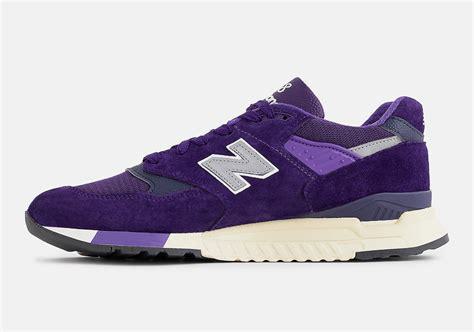
Brand: New
Model: Balance 998